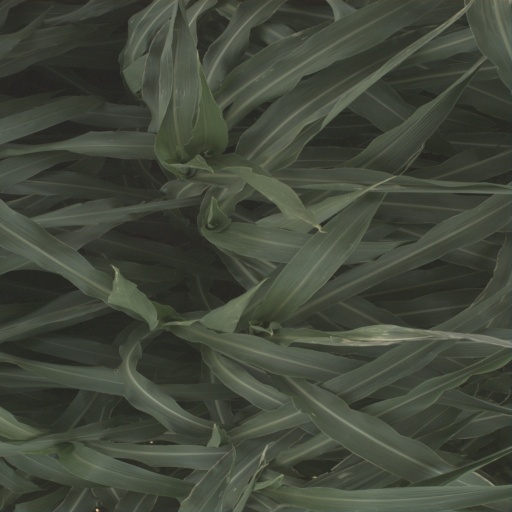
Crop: sorghum